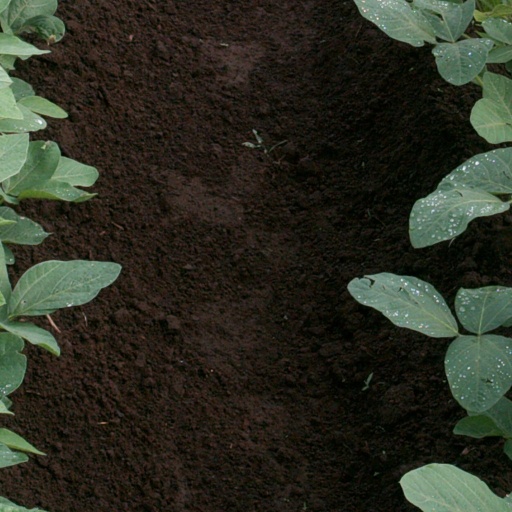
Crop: soybean